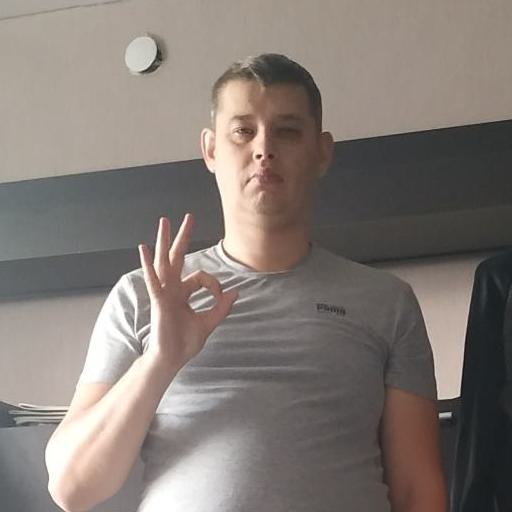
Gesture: ok